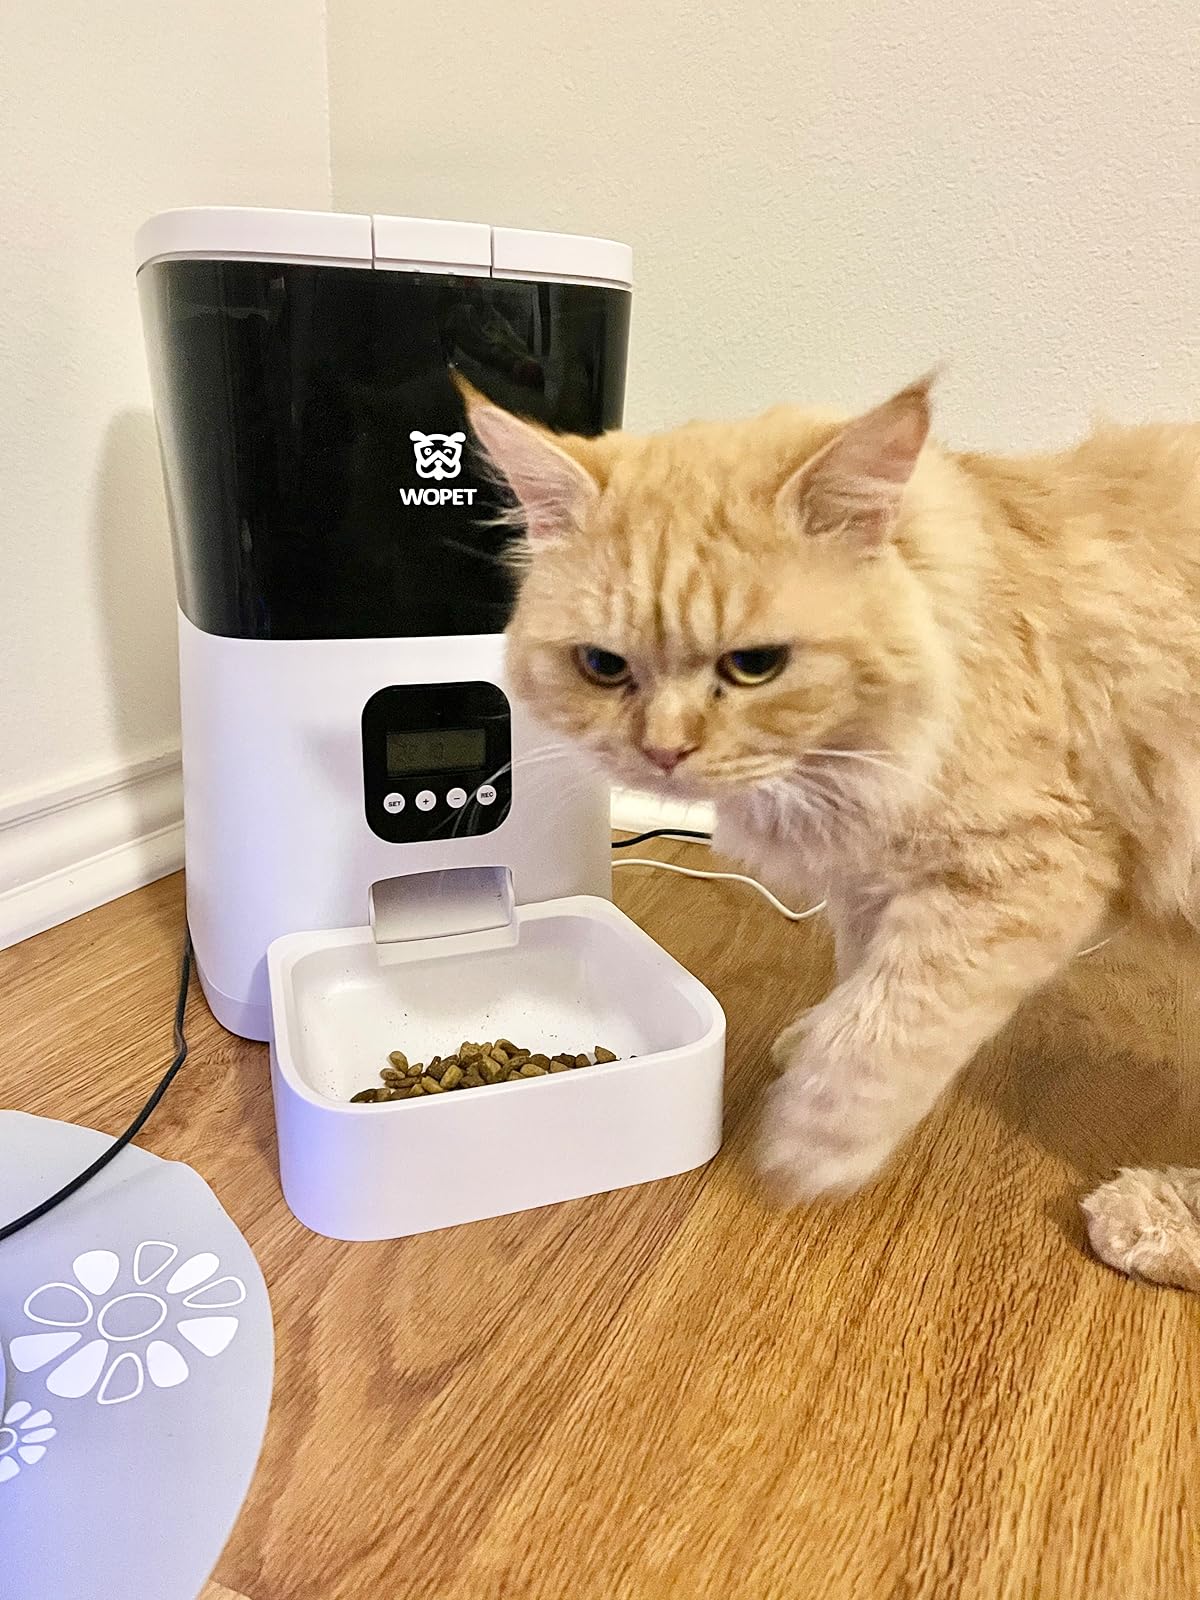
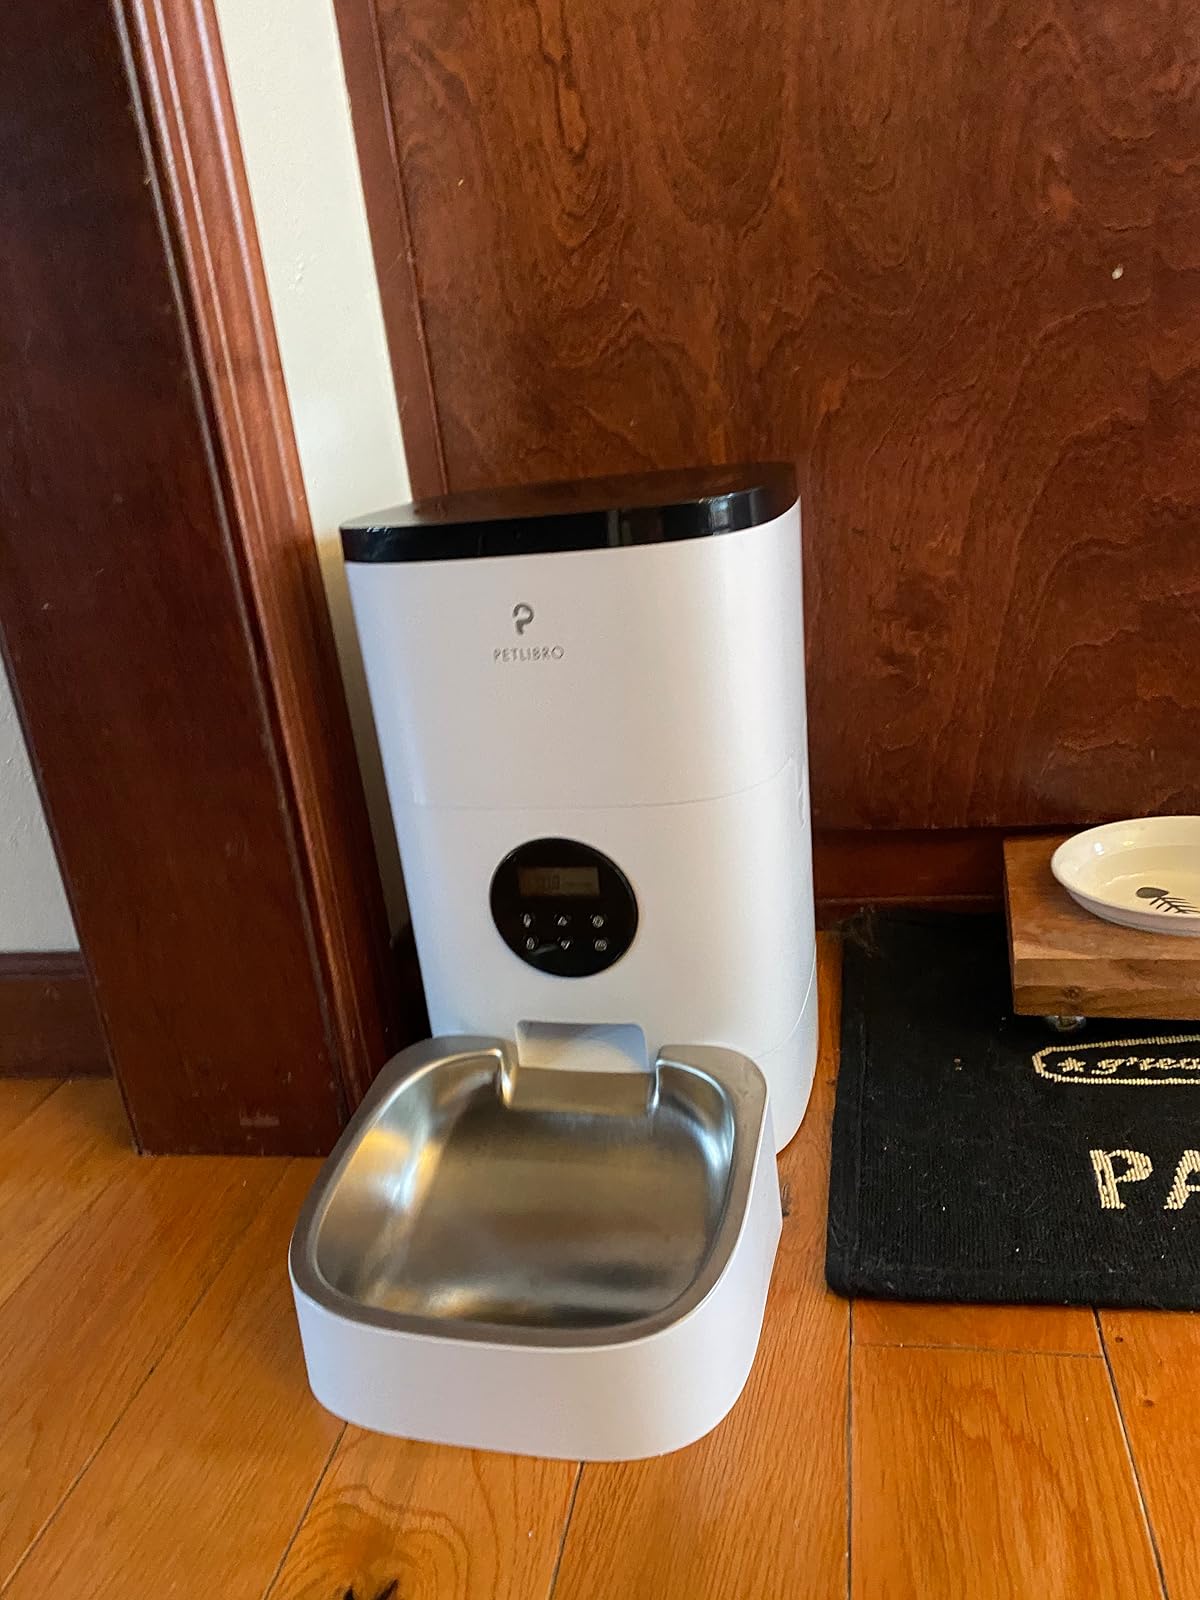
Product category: items_feeder
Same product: no